Rhine-Neckar S-Bahn

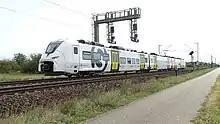
DB Class 463 Siemens Mireo in Waghäusel

For Lot 2, 57 three-part Siemens Mireo sets were ordered in August 2017. These will be used from December 2020 on the new S-Bahn lines.